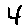
Label: 4